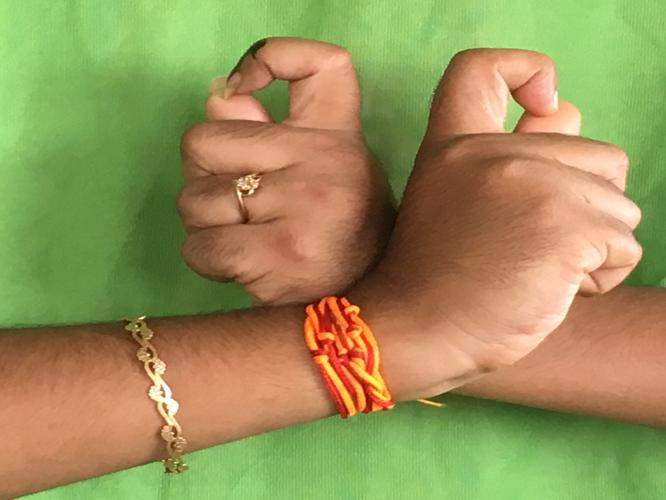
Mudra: Berunda
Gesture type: double_hand